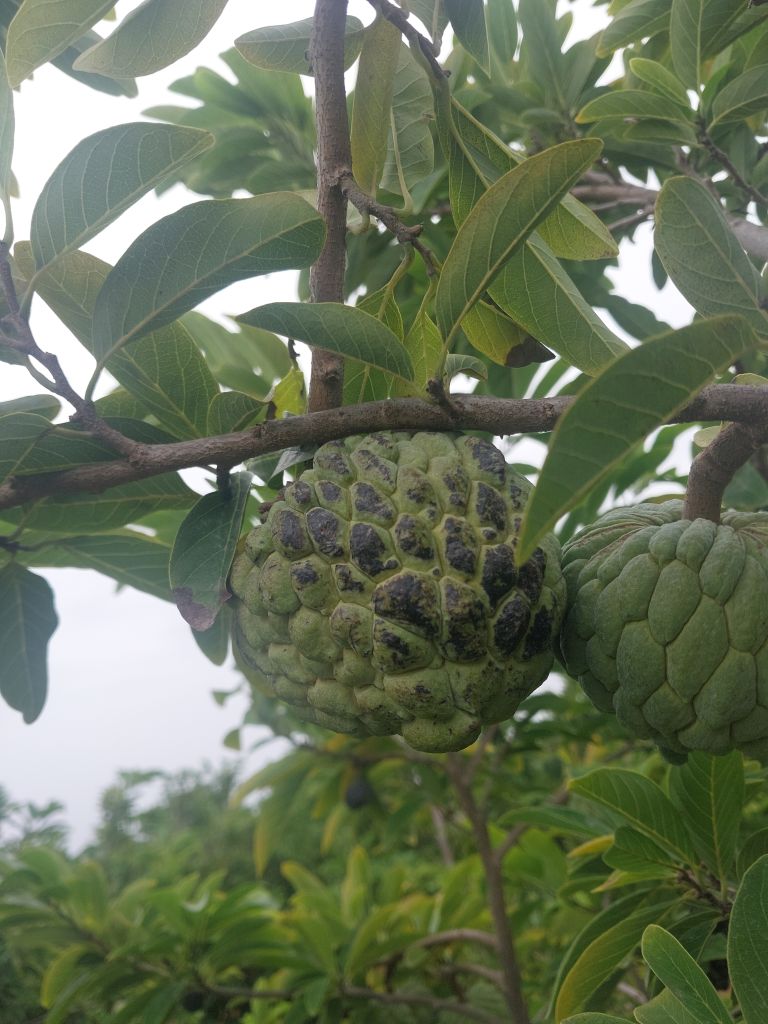
Disease label: Blank Canker